Roberto López Ufarte

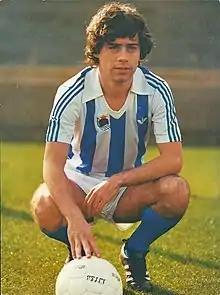
López Ufarte as a Real Sociedad player

Roberto López Ufarte (born 19 April 1958) is a Spanish former professional footballer who played as a forward.